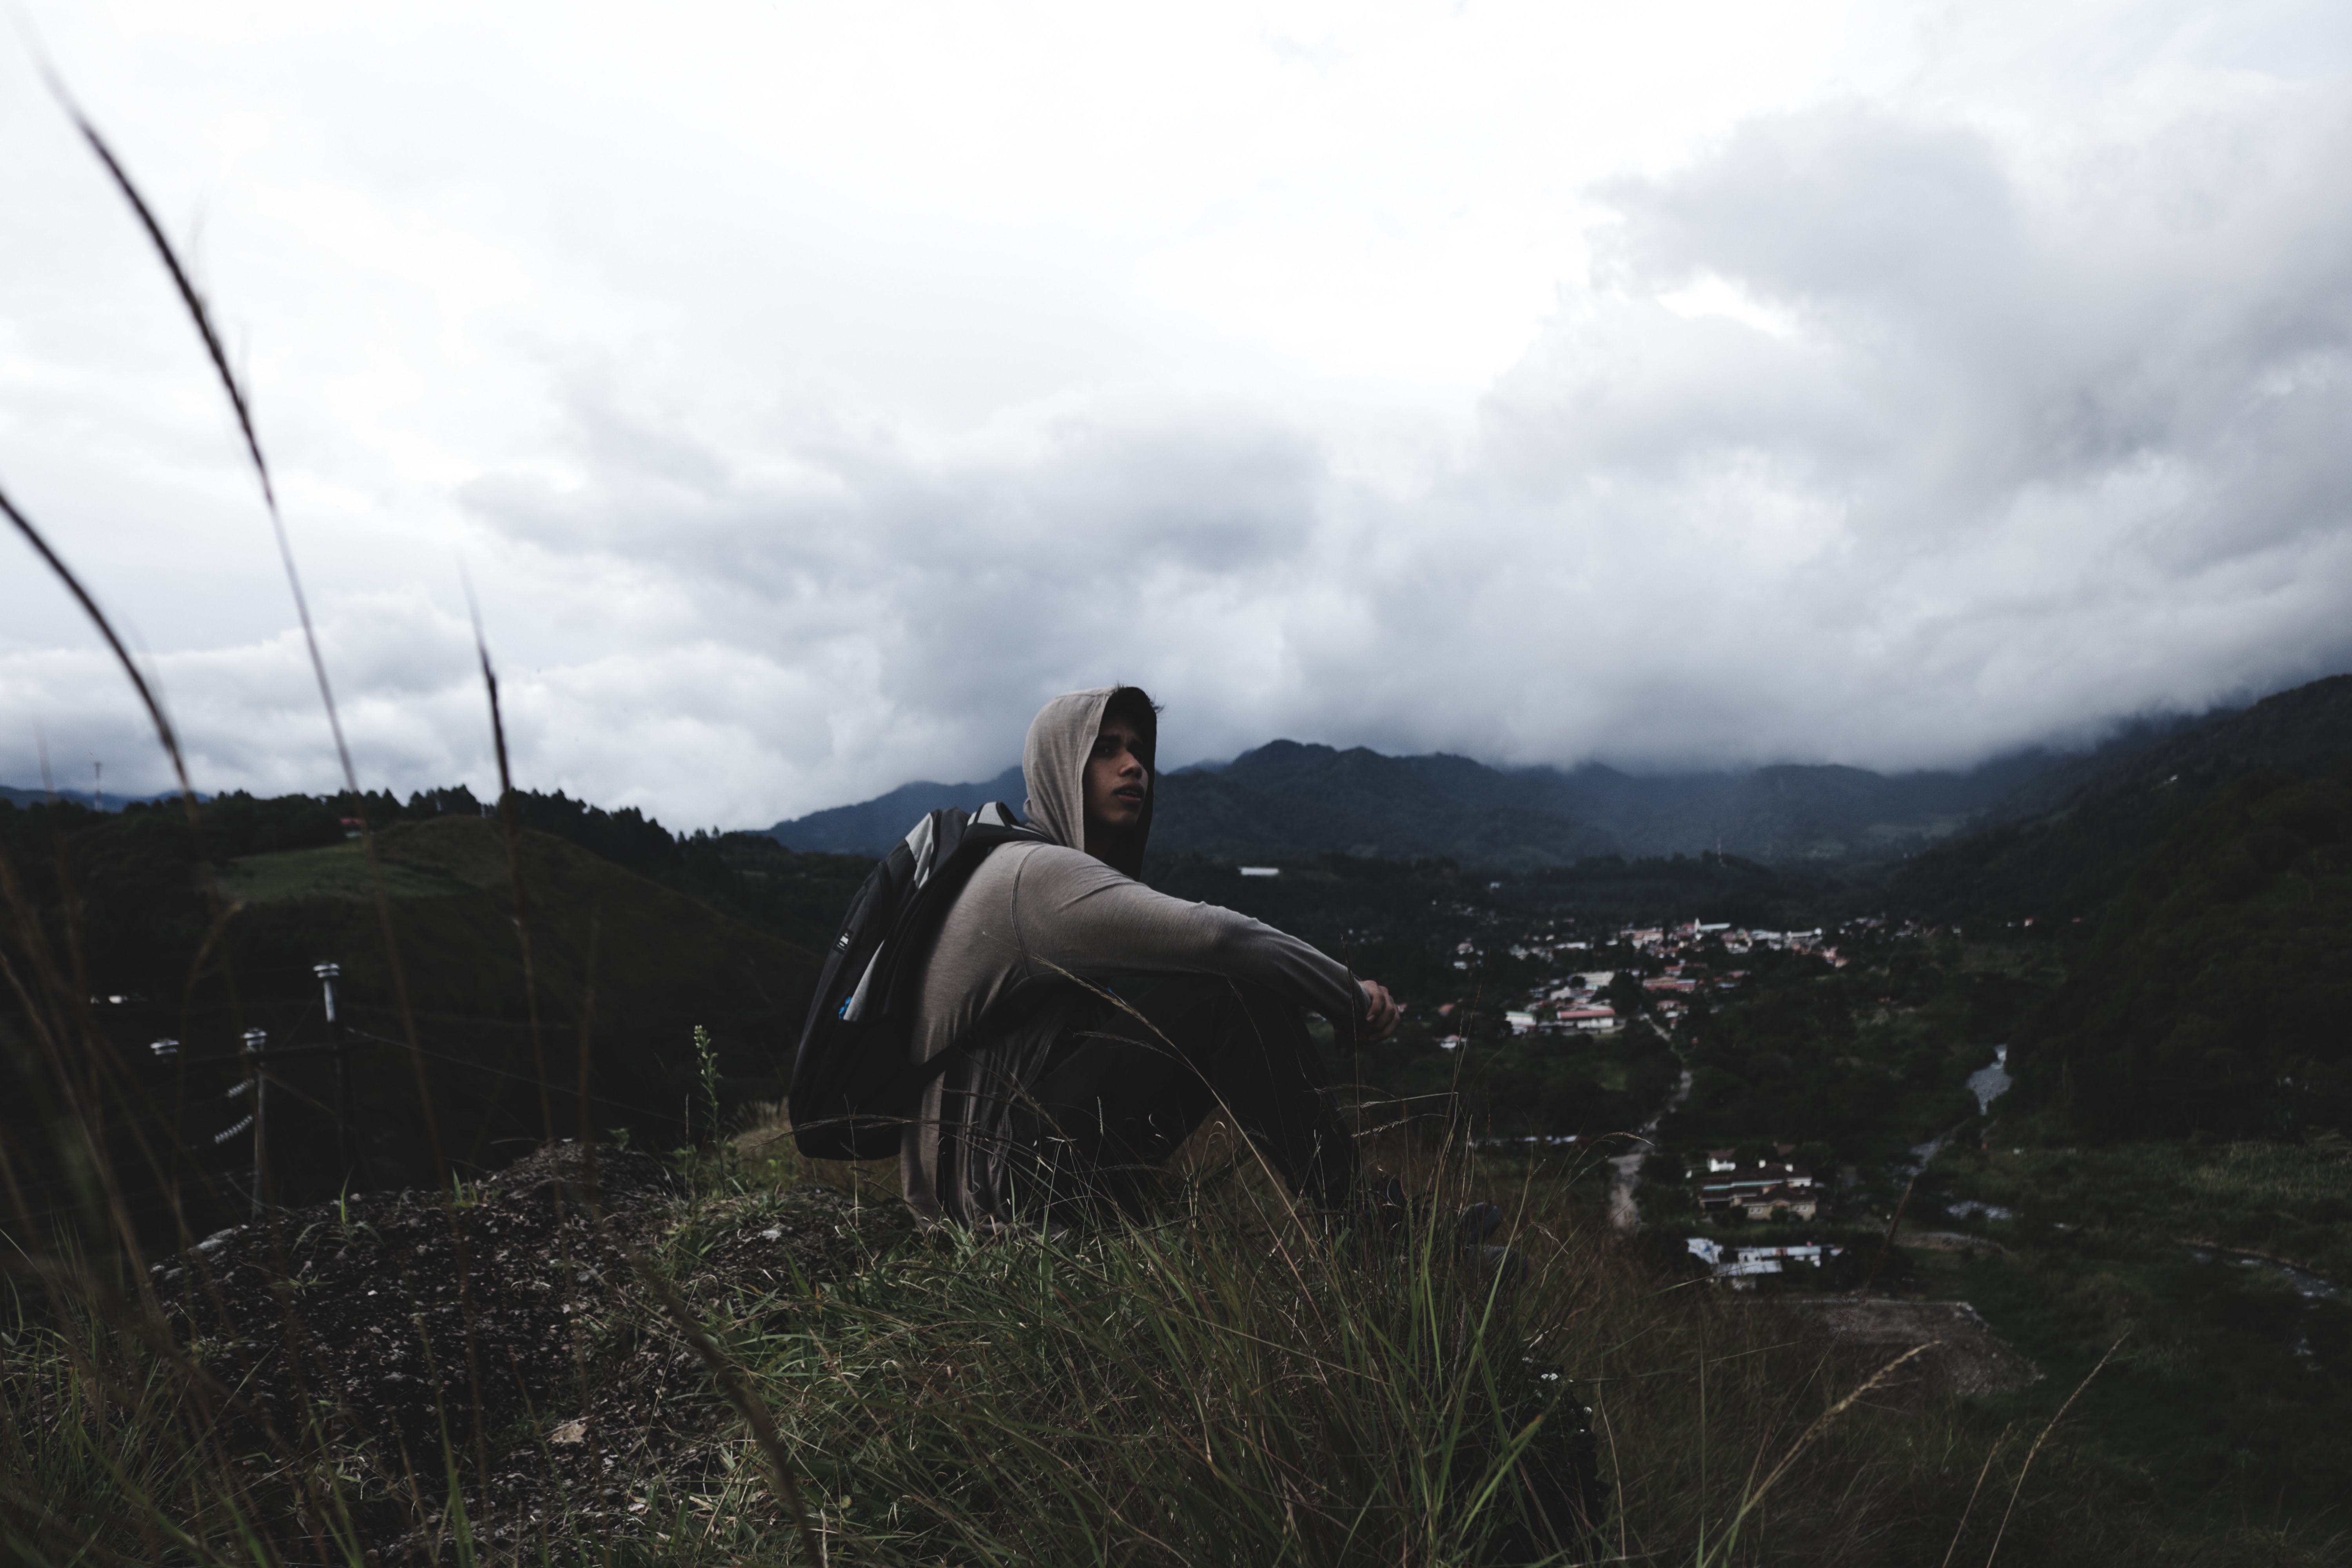
mountain, hill, adventure, wind, rural area